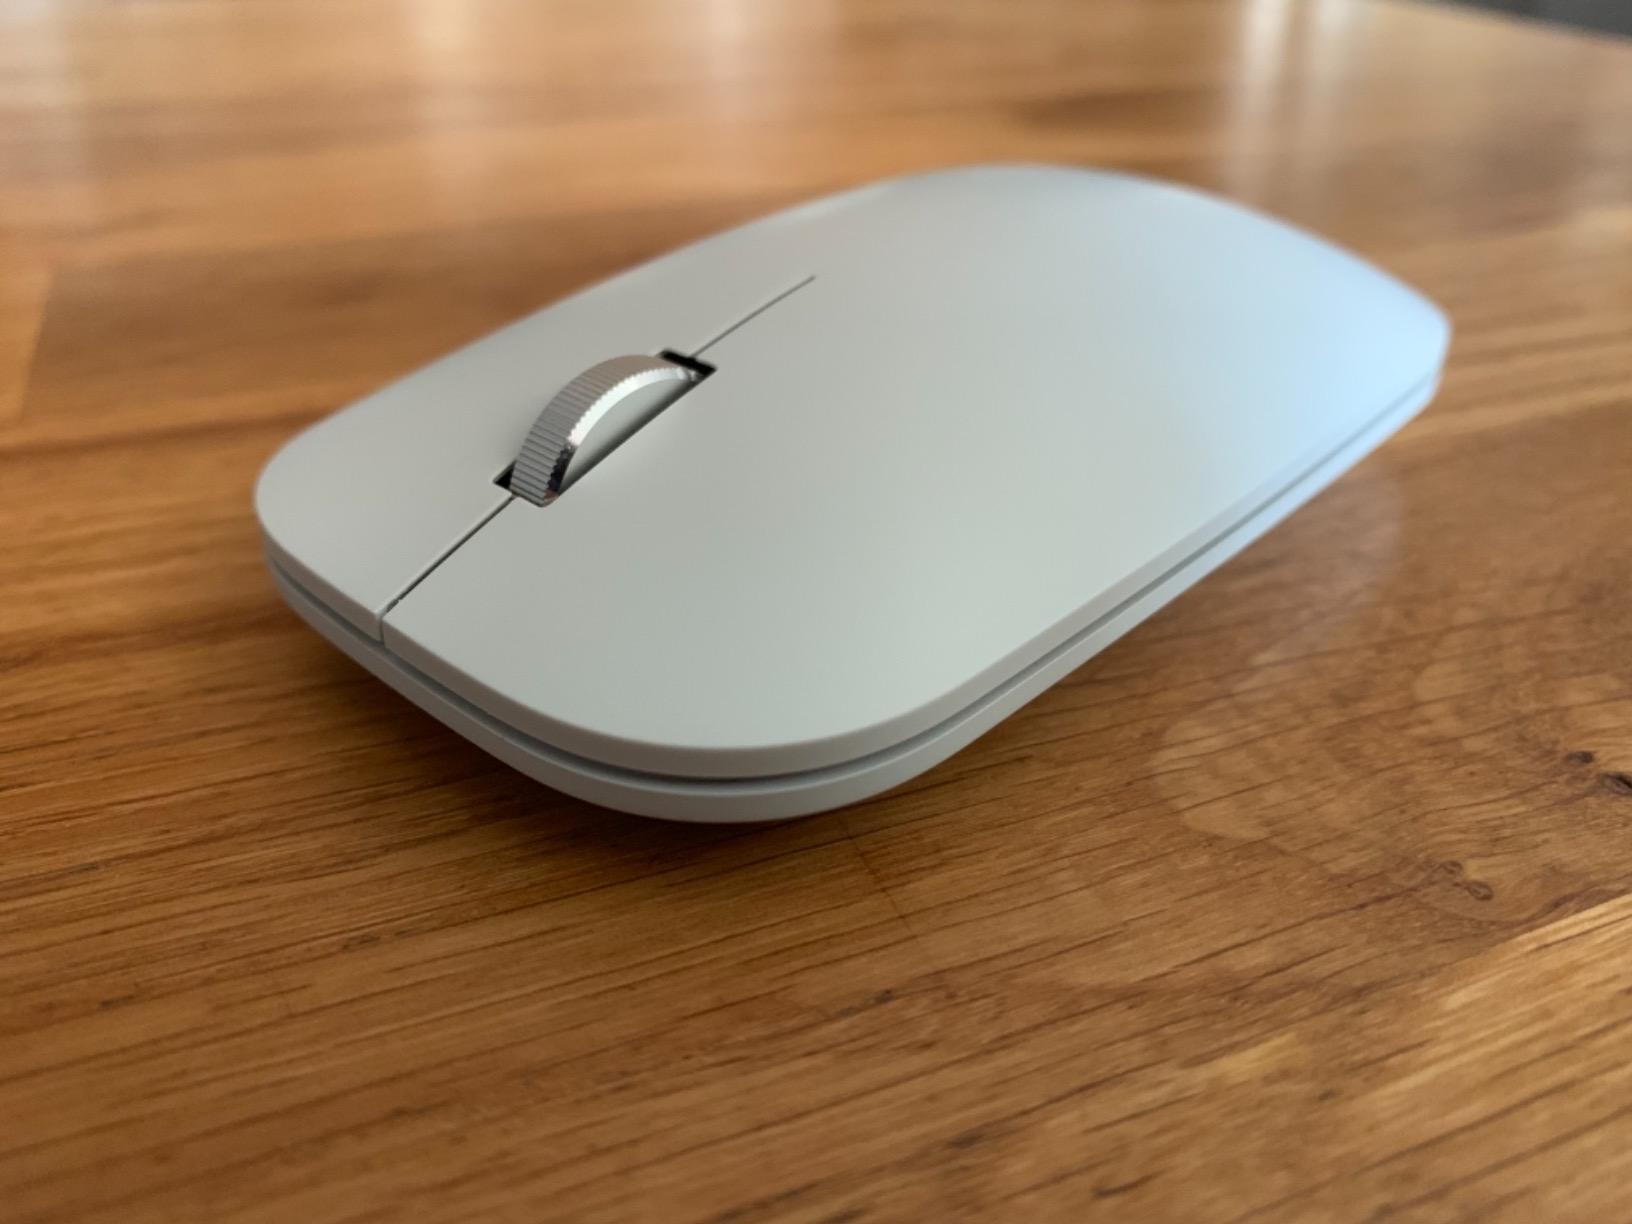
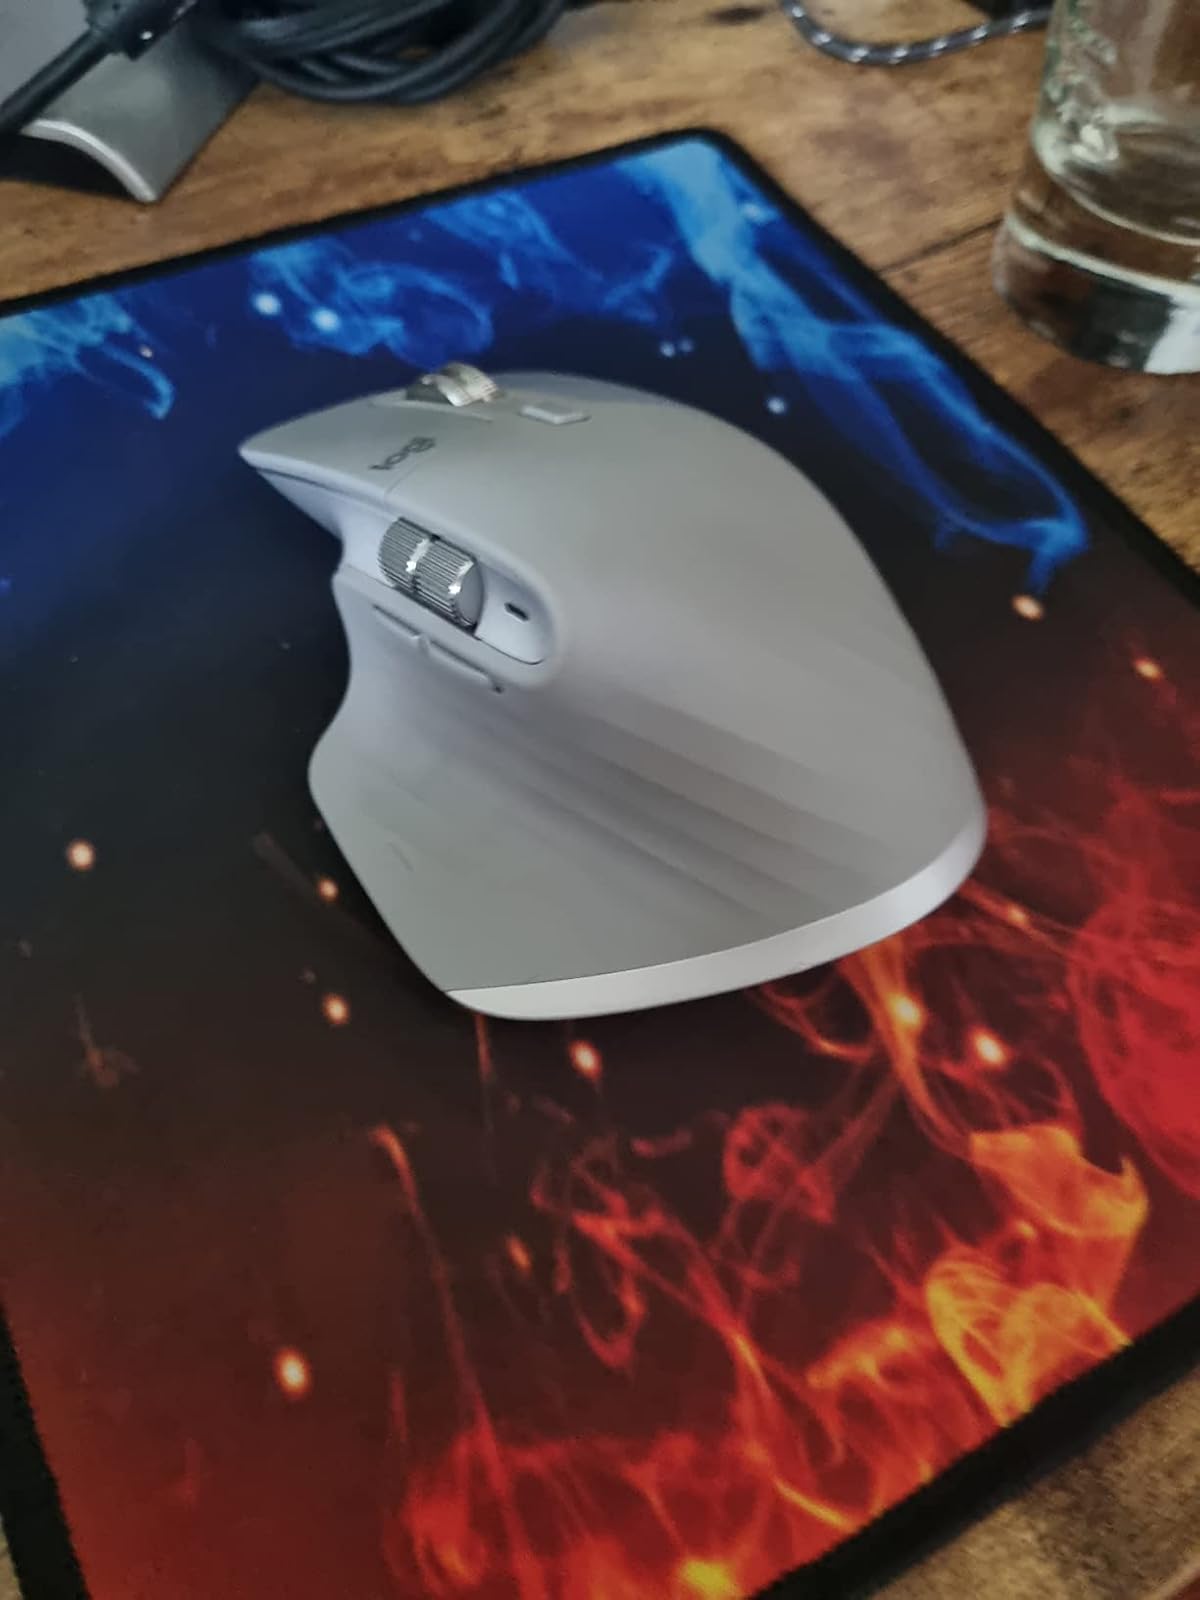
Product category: mouse
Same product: no